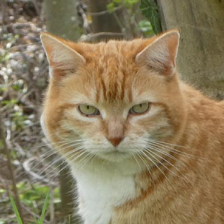
Label: animals